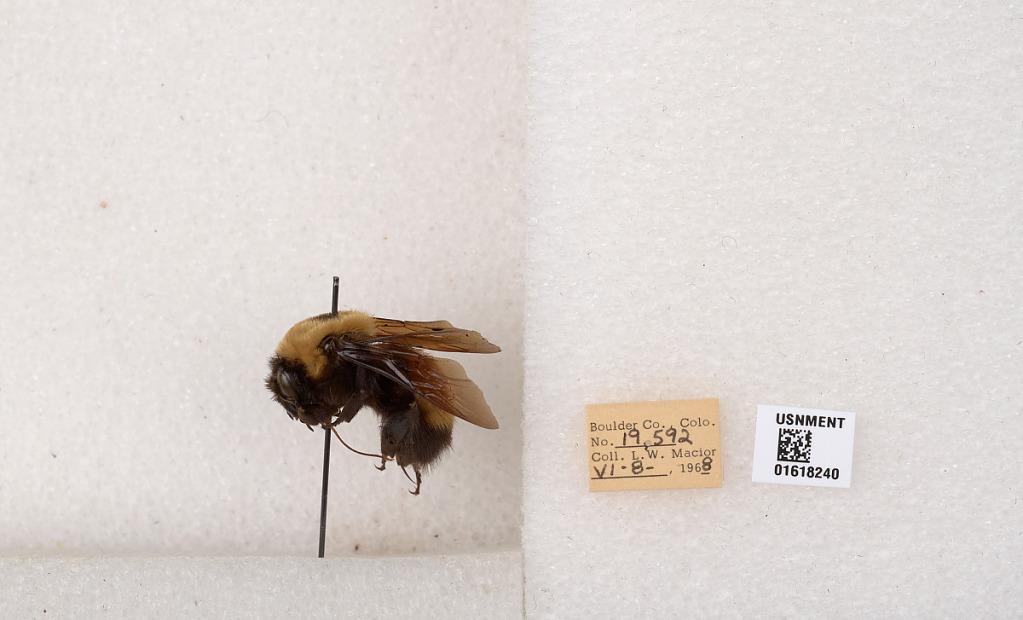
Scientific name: Bombus (Bombus) nevadensis Cresson
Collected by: L. Macior
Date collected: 1968-6-8
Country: United States
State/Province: Colorado
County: Boulder
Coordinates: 40.0925, -105.358